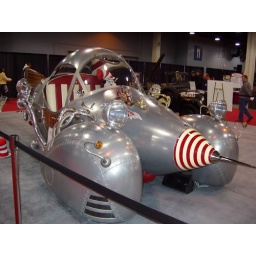
Cat in the cat in the hat car